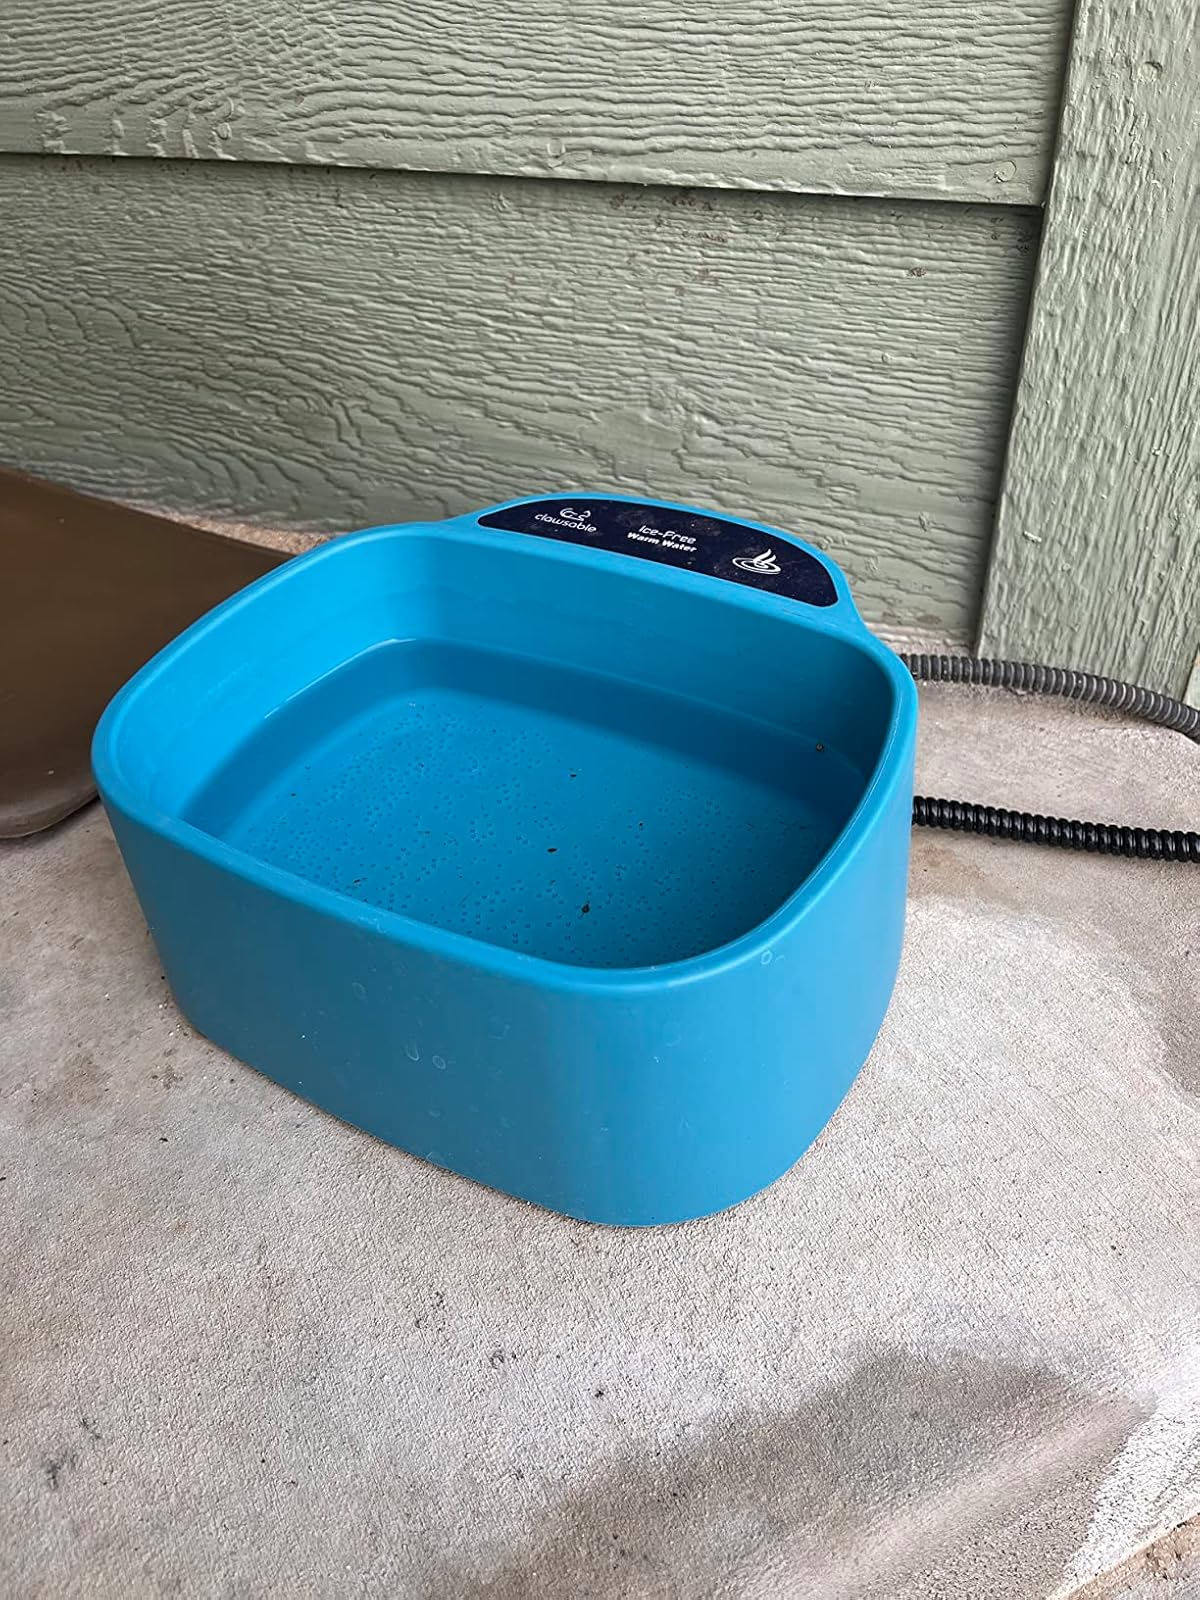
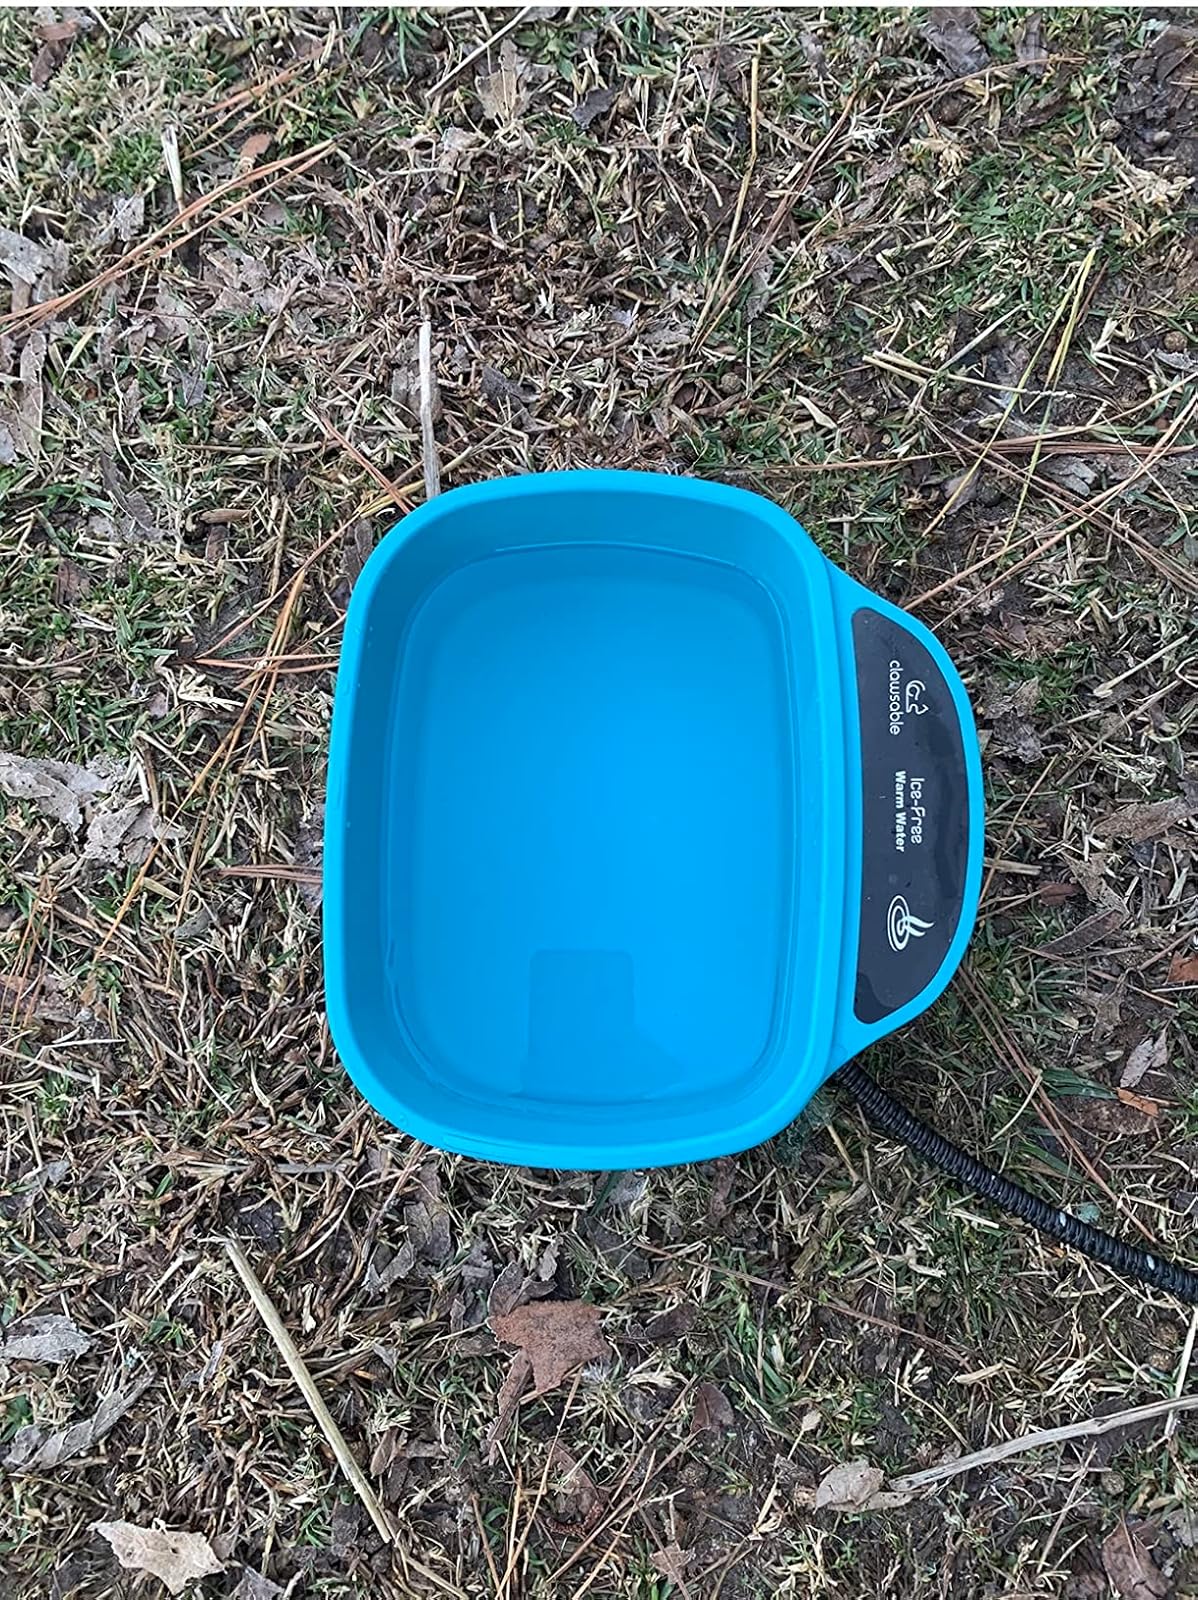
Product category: items_bowl
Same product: yes